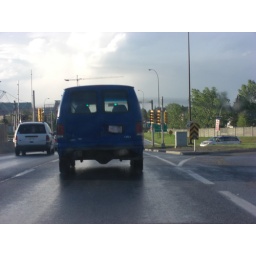
A blue beaten up van seen in the rain